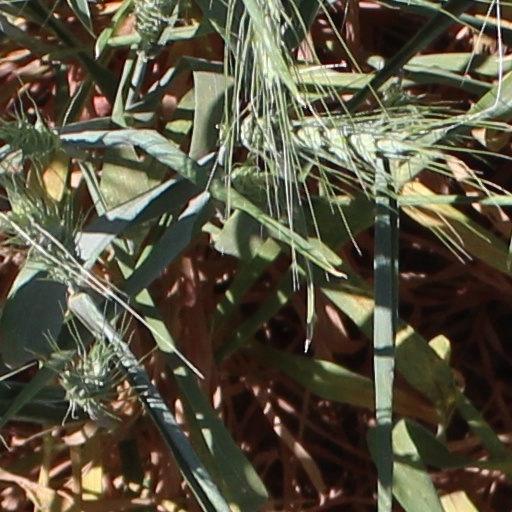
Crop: wheat